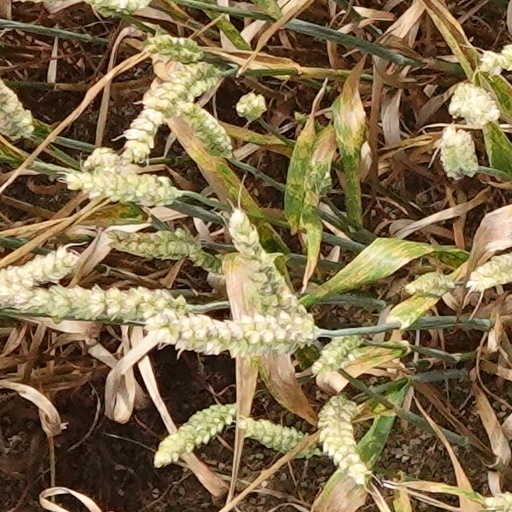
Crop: wheat